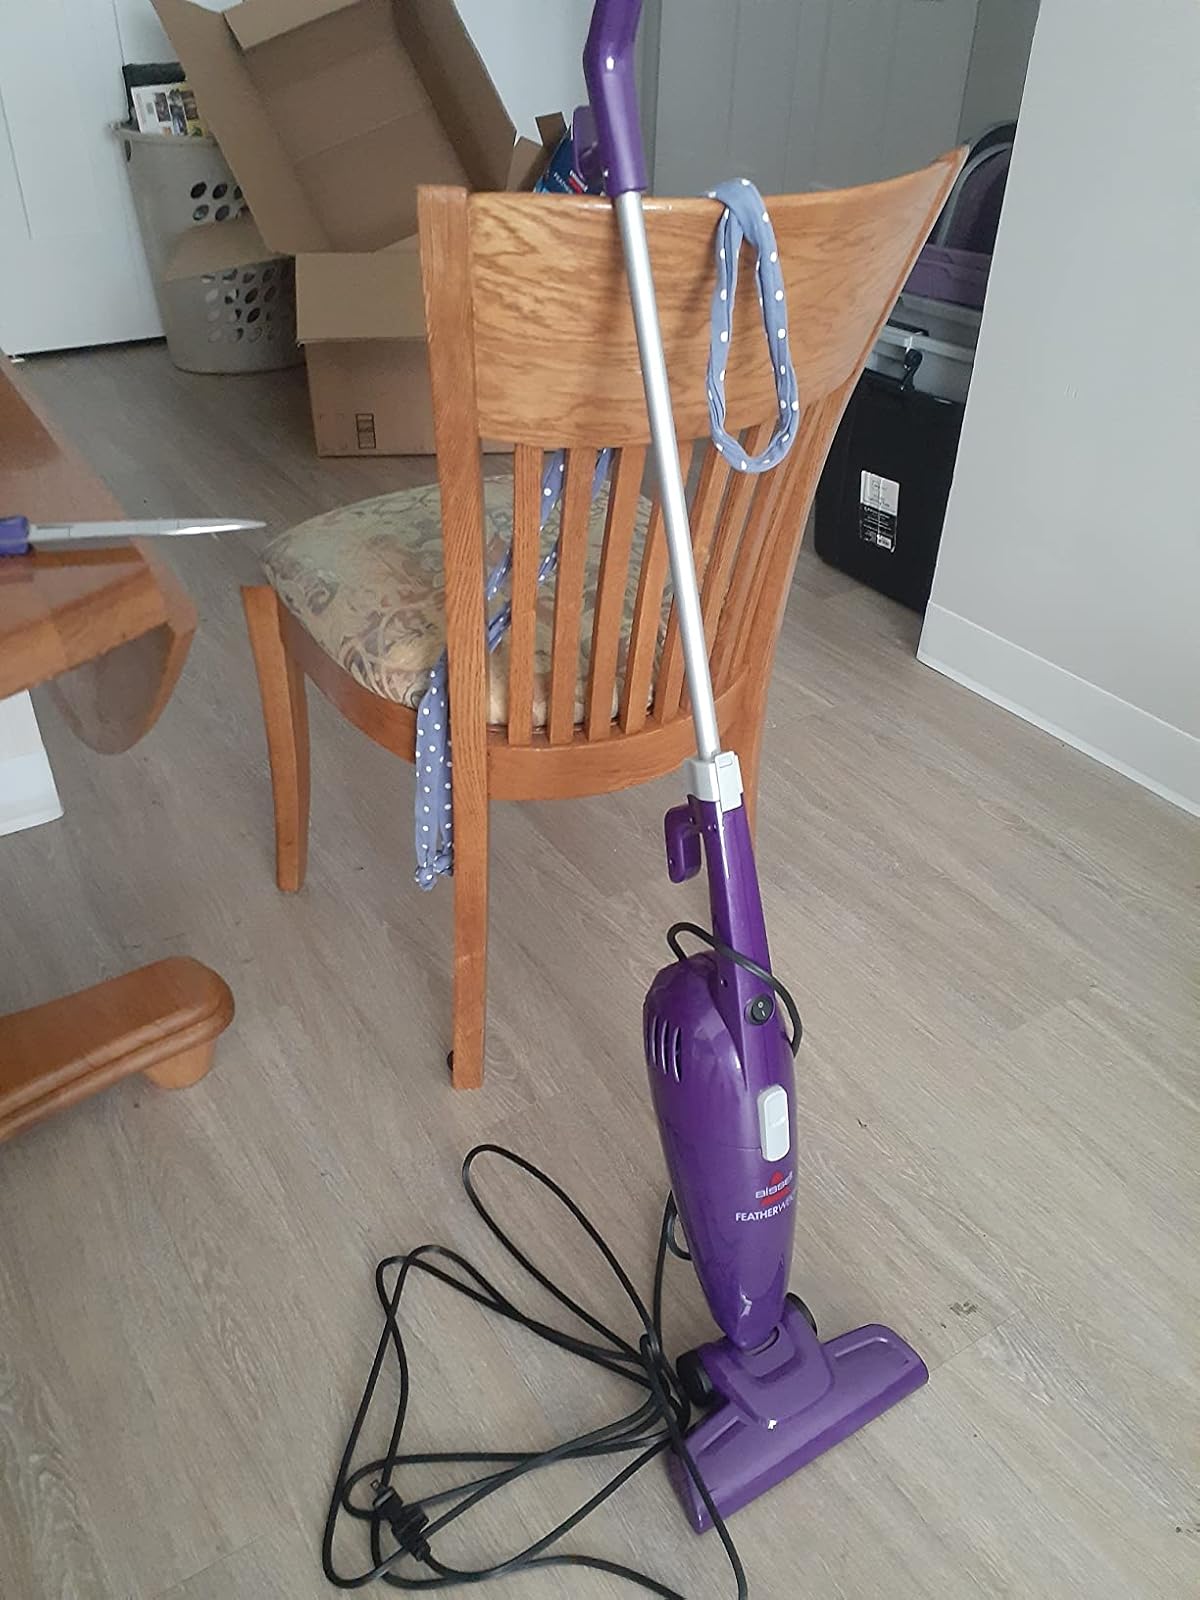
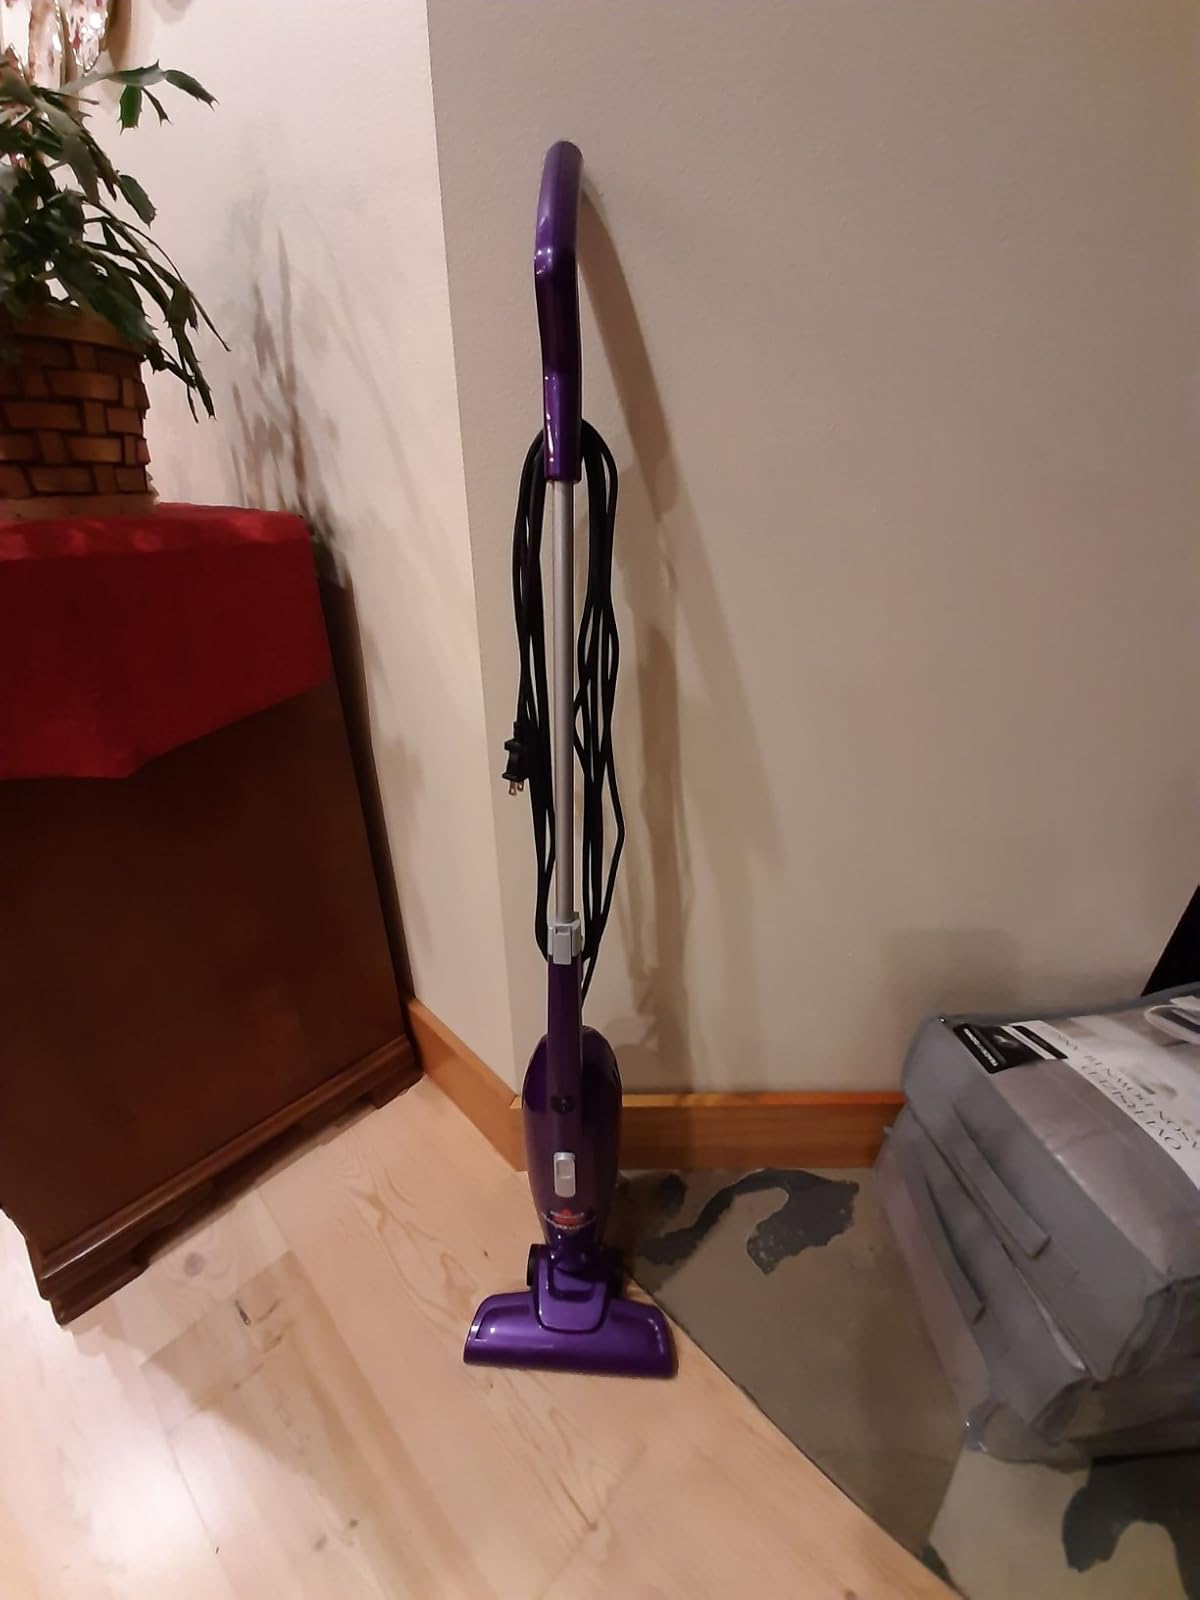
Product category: items_vacuum
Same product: yes